Saint Stephen's Day bandy

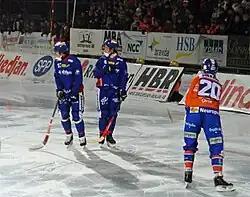
2004 Saint Stephen's Day game between Bollnäs GoIF and Edsbyns IF.

Saint Stephen's Day bandy is a Swedish sporting event in which elite bandy matches are played on Saint Stephen's Day (December 26th). During the 20th century, it became a Christmas tradition in Sweden.